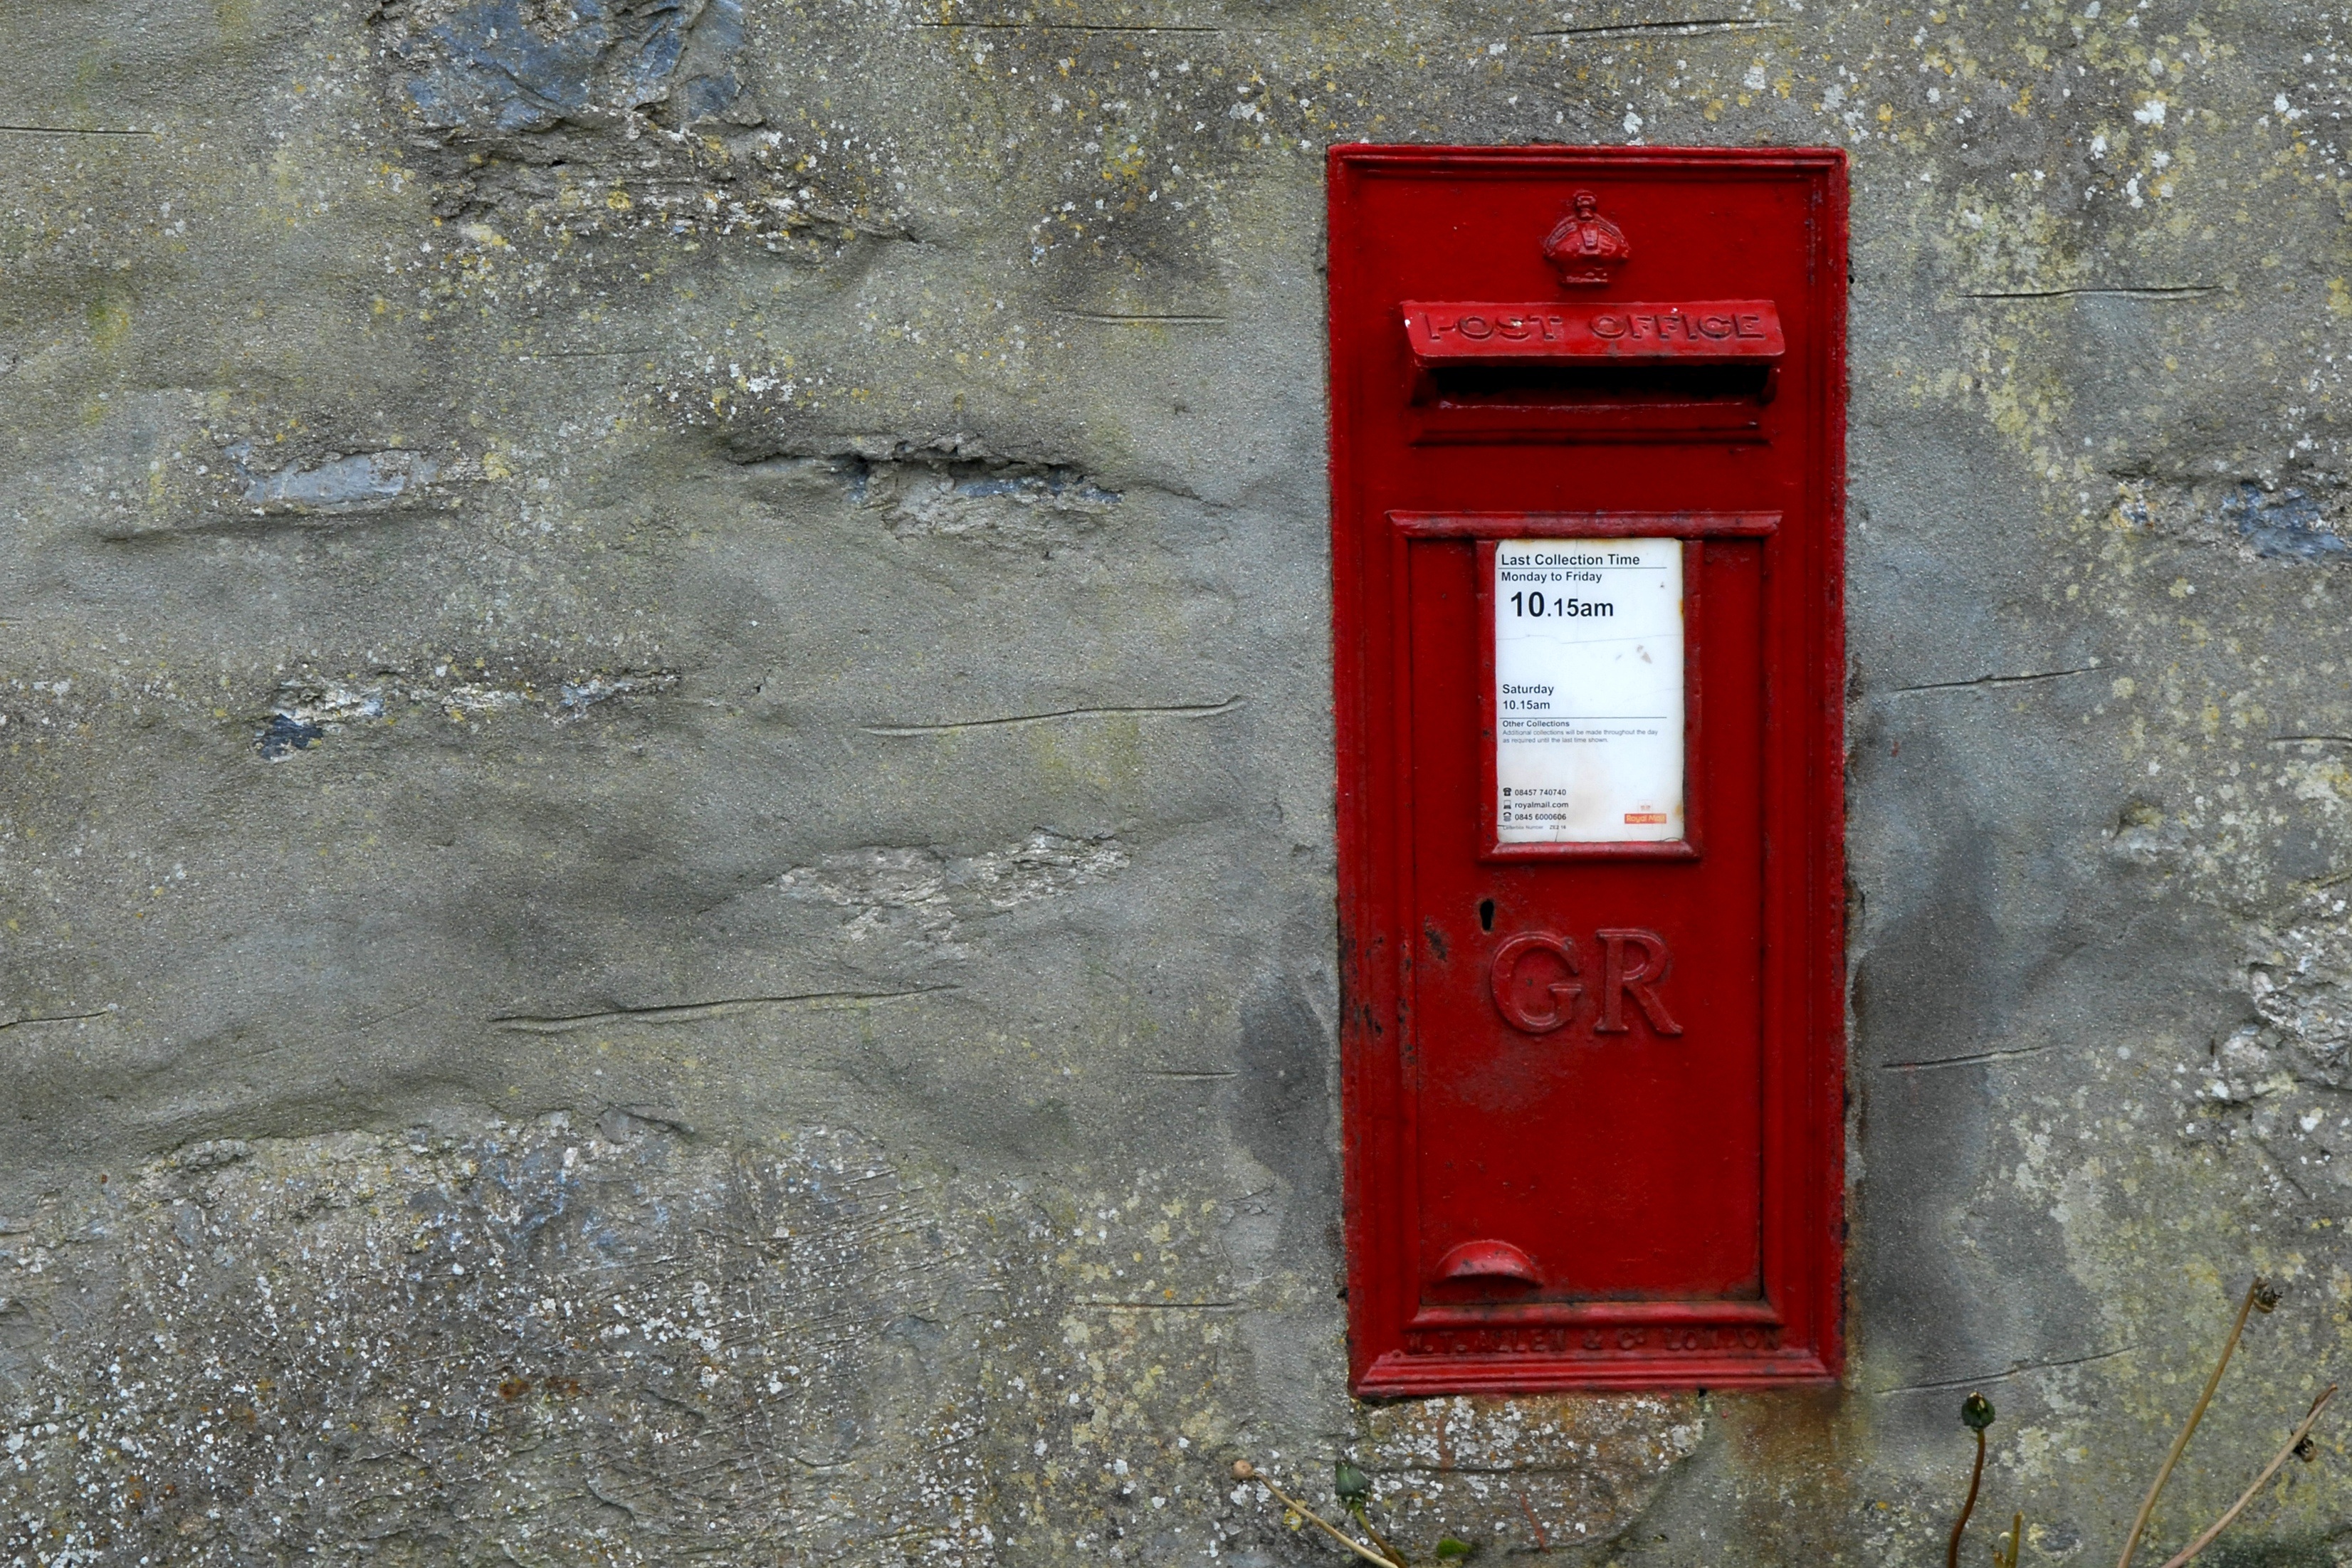
post, red, mailbox, letter box, post box